USS Raleigh (LPD-1)

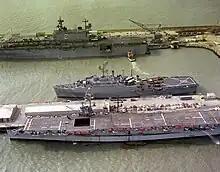
USS "Raleigh" moored at Naval Station Rota (Spain) in February 1982 along with the USS "Saipan" and Spanish carrier "Dédalo"

1980 training session at Guatanamo Bay, Cuba. In January 1983, "Raleigh" set sail for duty with the ill-fated Multi-National Peace Keeping Force in Beirut, Lebanon. Departing Norfolk, she picked up 2nd Battalion, 6th Marines, at Morehead City, on 27 January, and returned to port on 29 June 1983. "Raleigh" loaded with Amtraks and Marines and steamed for Operation BIG PINE II (Ahuas Tara II), Honduras August 1983 – February 1984. The exercise also include Honduran soldiers that were embarked and taken ashore by CH-46 Sea Knights, Amtraks, and LCM-8s. Their return trip carried 101st Airborne soldiers.